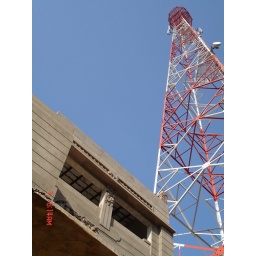
Cell phone tower behind house in Khan Pur